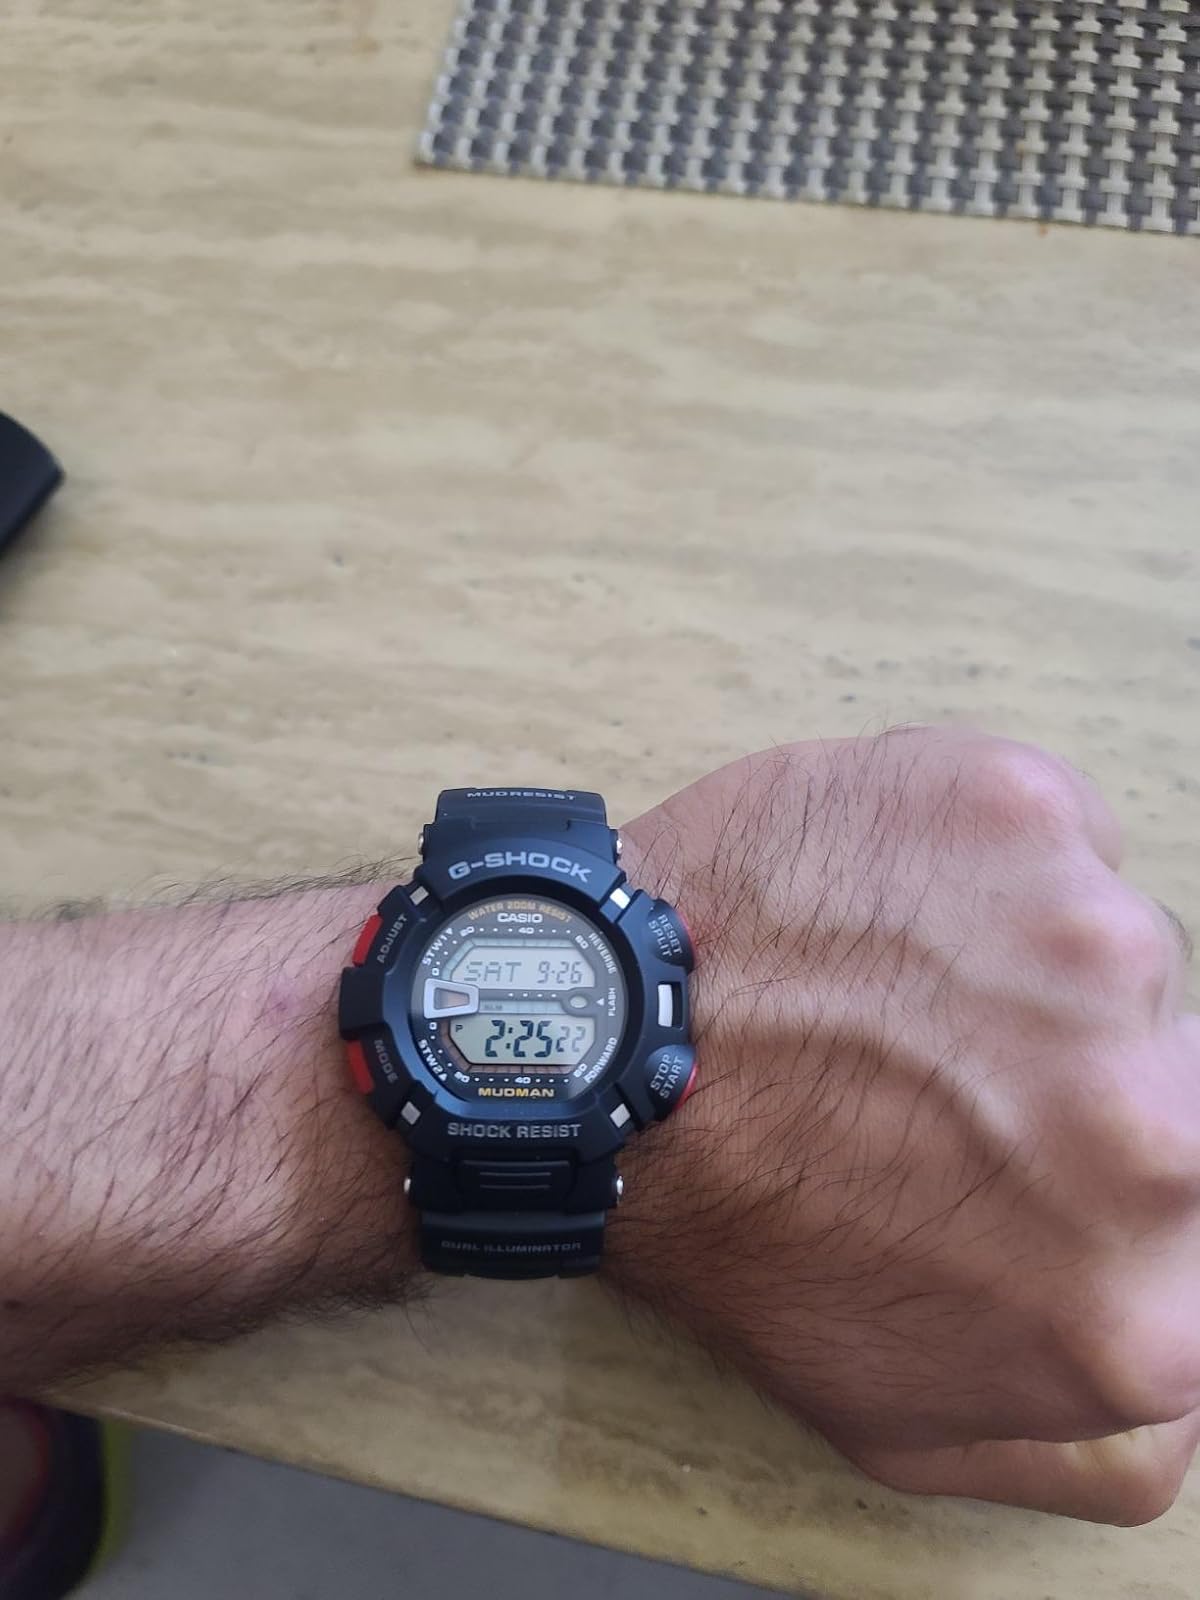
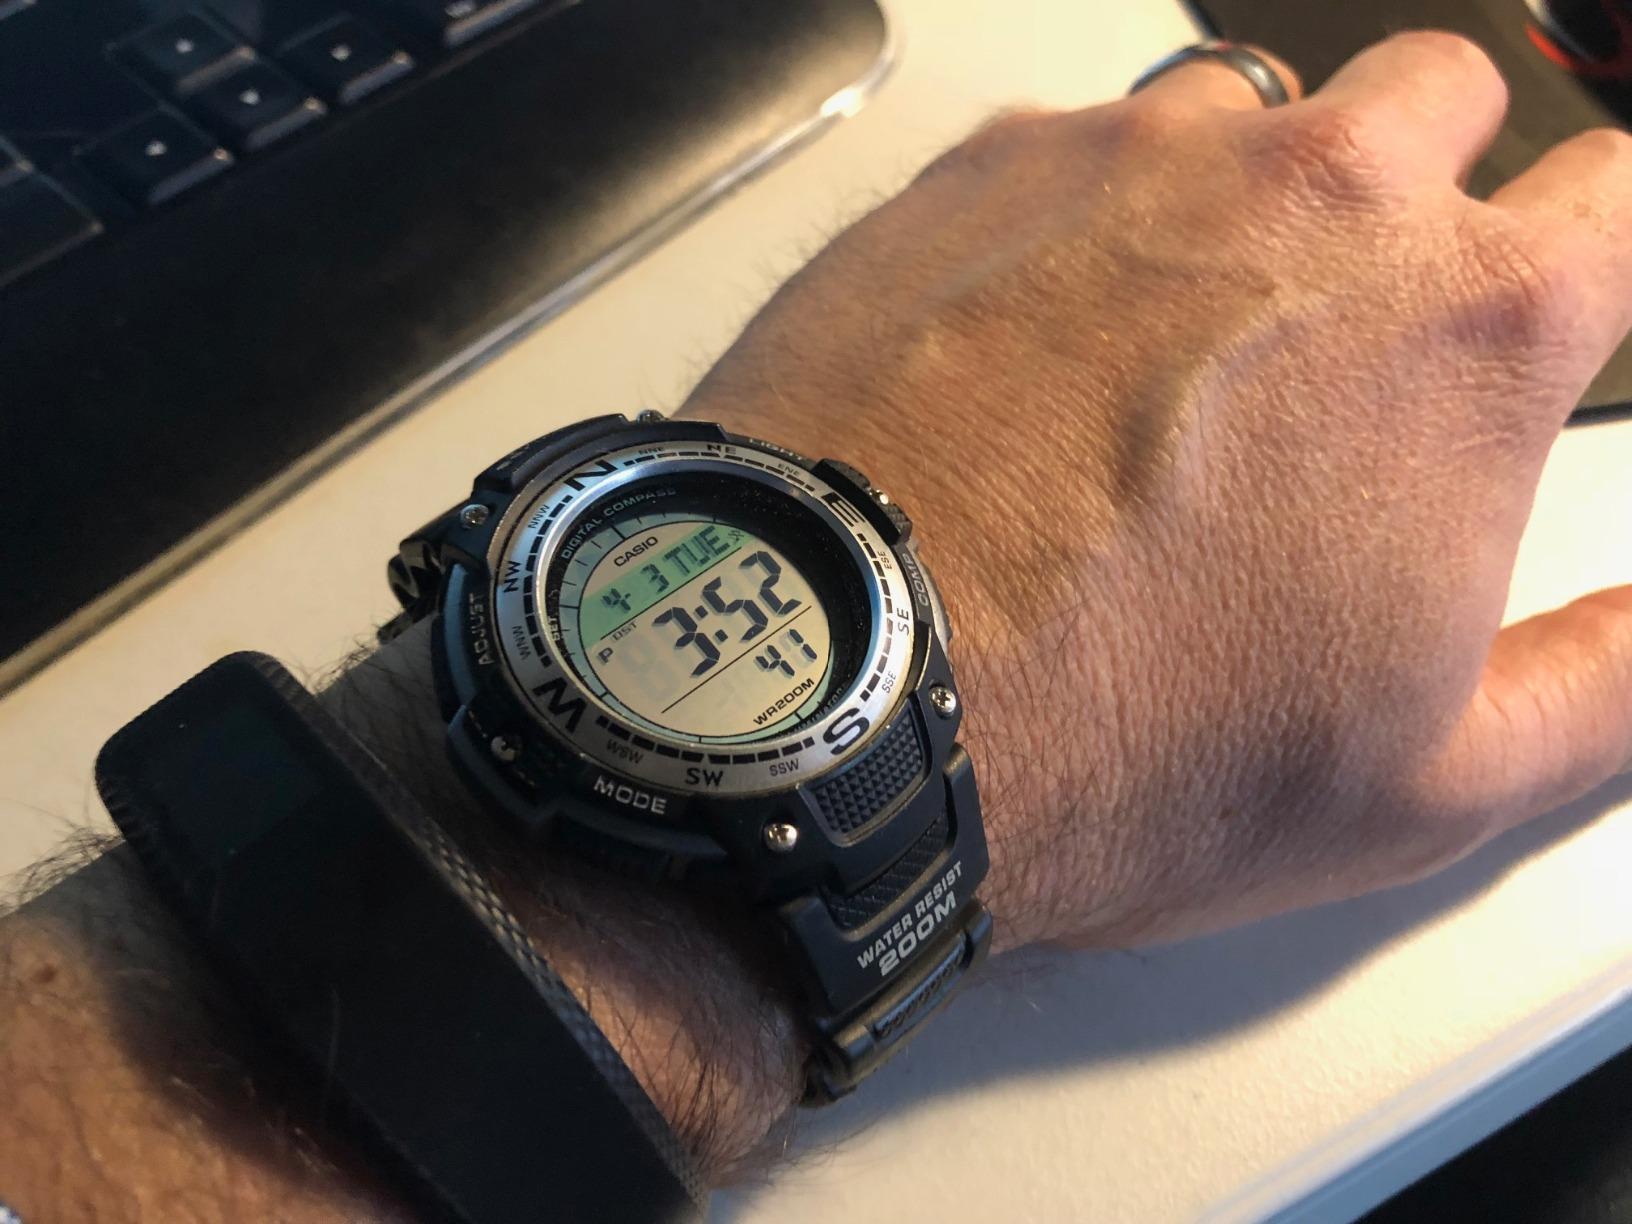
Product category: accessories_watch
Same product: no